This Guy's in Love with U Mare!

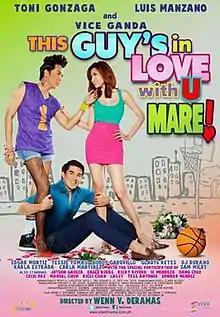
Theatrical release poster

This Guy's in Love with U Mare! is a 2012 Filipino romantic comedy film under Star Cinema and Viva Films. It stars Luis Manzano, Vice Ganda and Toni Gonzaga, and it is directed by Wenn V. Deramas.